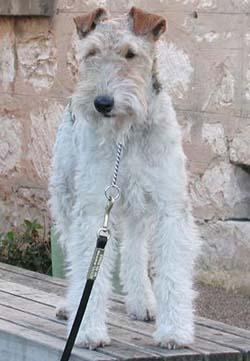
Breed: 226-n000057-wire_haired_fox_terrier